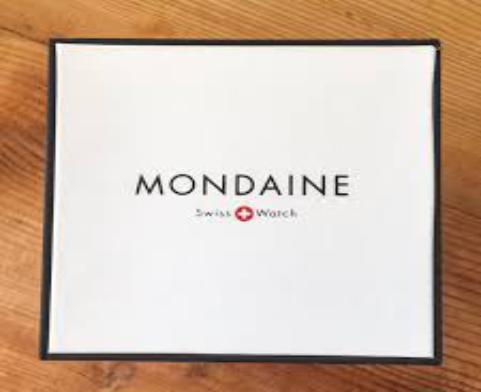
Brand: mondaine
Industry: Food